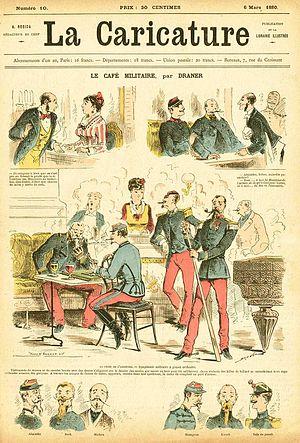
La Caricature est un hebdomadaire satirique illustré français publié à Paris entre 1880 et 1904.